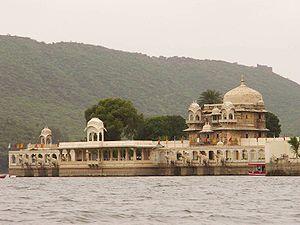
Udaipur ou Oudaïpour est une ville d'Inde située dans l'État du Rajasthan, entourée par les lacs Pichola, Fateh Sagar et Swaroop Sagar. Située à 577 m d’altitude, elle compte 475 654 habitants au recensement de 2011.